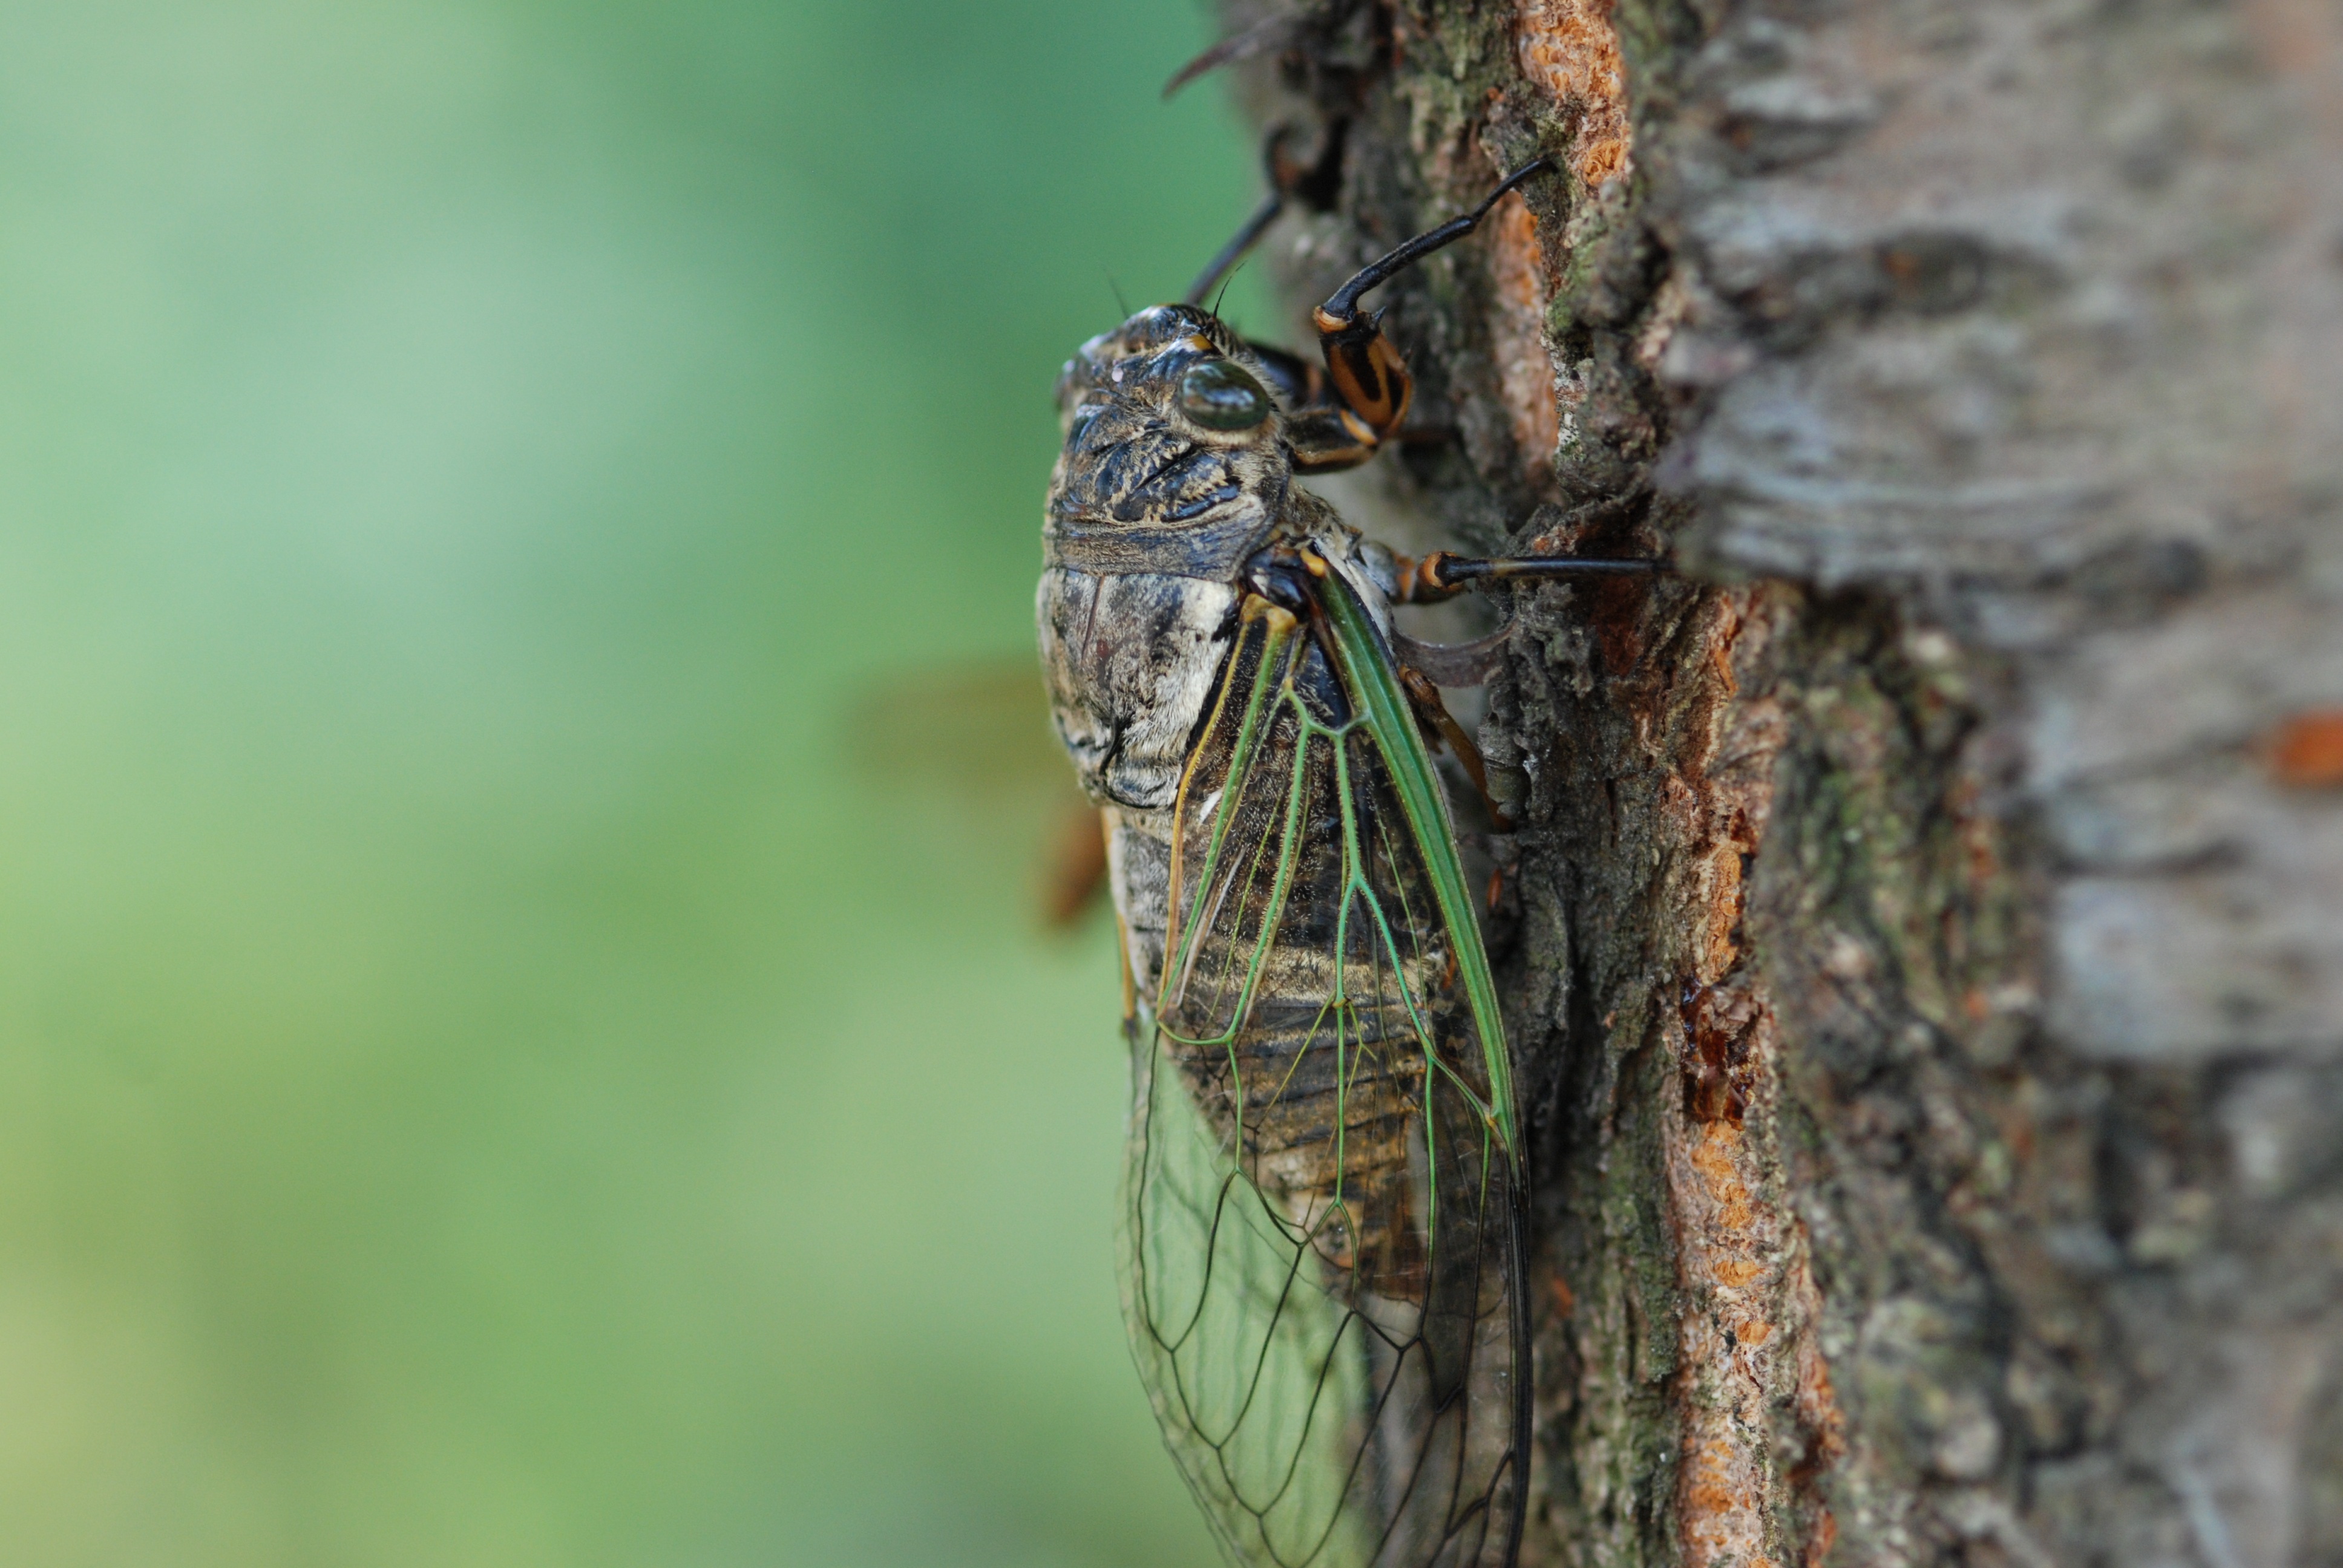
summer, wildlife, green, insect, fauna, invertebrate, close up, dragonfly, creature, macro photography, arthropod, cicada, one animal, high summer, dragonflies and damseflies, true bugs